Israel Amter

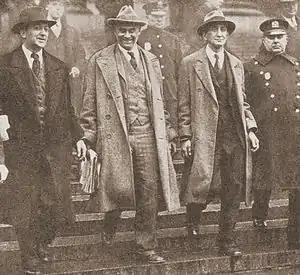
American Communist Party leaders William Z. Foster, Robert Minor, and Israel Amter arrested in conjunction with International Unemployment Day (March 6, 1930)

Israel Amter was born March 26, 1881, in Denver, Colorado, to Jewish-Hungarian parents. His father, Marks Amter, was originally from Riga, Latvia, then part of the Russian Empire. Growing up, Amter did not receive any sort of Jewish education, and most of his friends were gentiles. He received a musical education and studied the piano, which he would later abandon after entering politics.